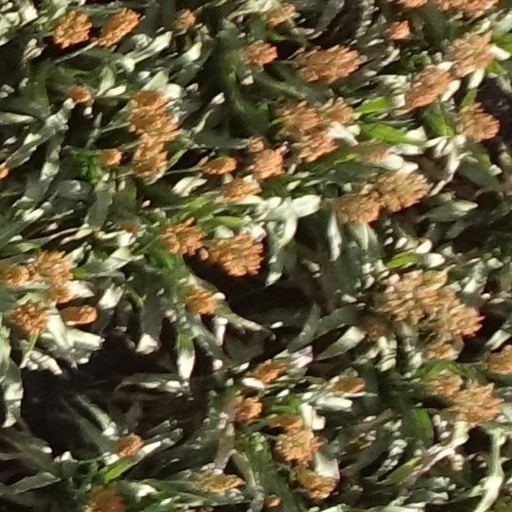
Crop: sorghum